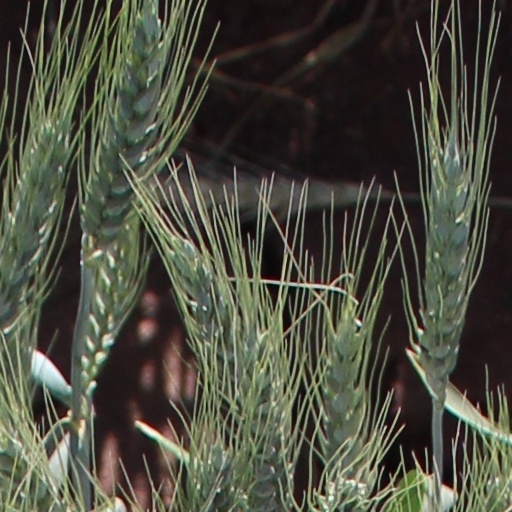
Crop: wheat